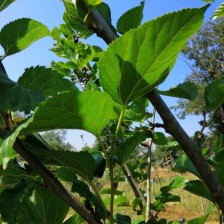
Variety: Buriram60